Duck! Rabbit, Duck!

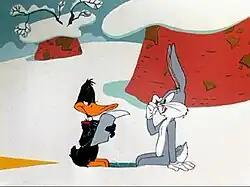
Bugs giving Daffy misinformation in "Duck! Rabbit, Duck!"

In the winter landscape, Daffy Duck embarks on a campaign to remove and incinerate "Duck Season Open" signs to stave off the threat of being hunted. Daffy then manipulates Elmer into believing it is rabbit season. In the ensuing confrontation, Daffy lures Bugs out under false pretenses, but Bugs defends himself by purporting to be an endangered "fricasseeing rabbit". Daffy tries to convince Elmer to shoot Bugs by writing him up a hunting license, but Bugs tricks him into writing "duck" in place of "rabbit", leading Elmer to shoot Daffy again.